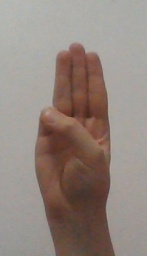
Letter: thaa